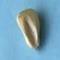
Maize quality: Good